Barthélémy-François Chardigny

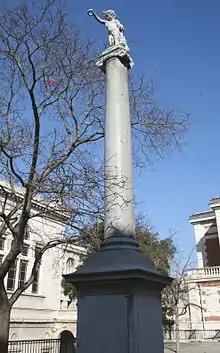
Statue in honor of the victims of the 1720 plague epidemic, designed by Chardigny, Marseille.

Chardigny moved to Aix-en-Provence to design sculptures for the Palace of Justice in 1784. He designed marble sculptures of King René and King Henry IV, a sculpture of the Greek mythology figure Venus, two fountains, a large sculpture with three figures, and another sculpture named "Despotisme renversé". However, they were removed during the French Revolution, and moved to the Ecole Centrale (then in Aix and later moved to Marseille) in 1802.